Willy Brandt House, Lübeck

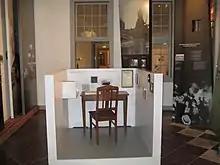
Recreation of Willy Brandt's desk in his youth

The exhibition on the ground floor, divided into six sections arranged chronologically and spatially, tells the story of the life of Willy Brandt.